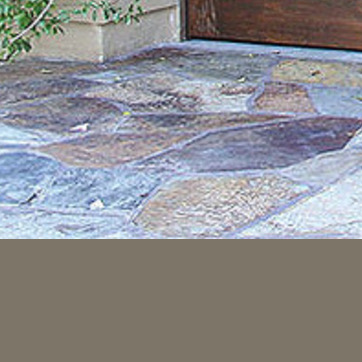
Material: stone